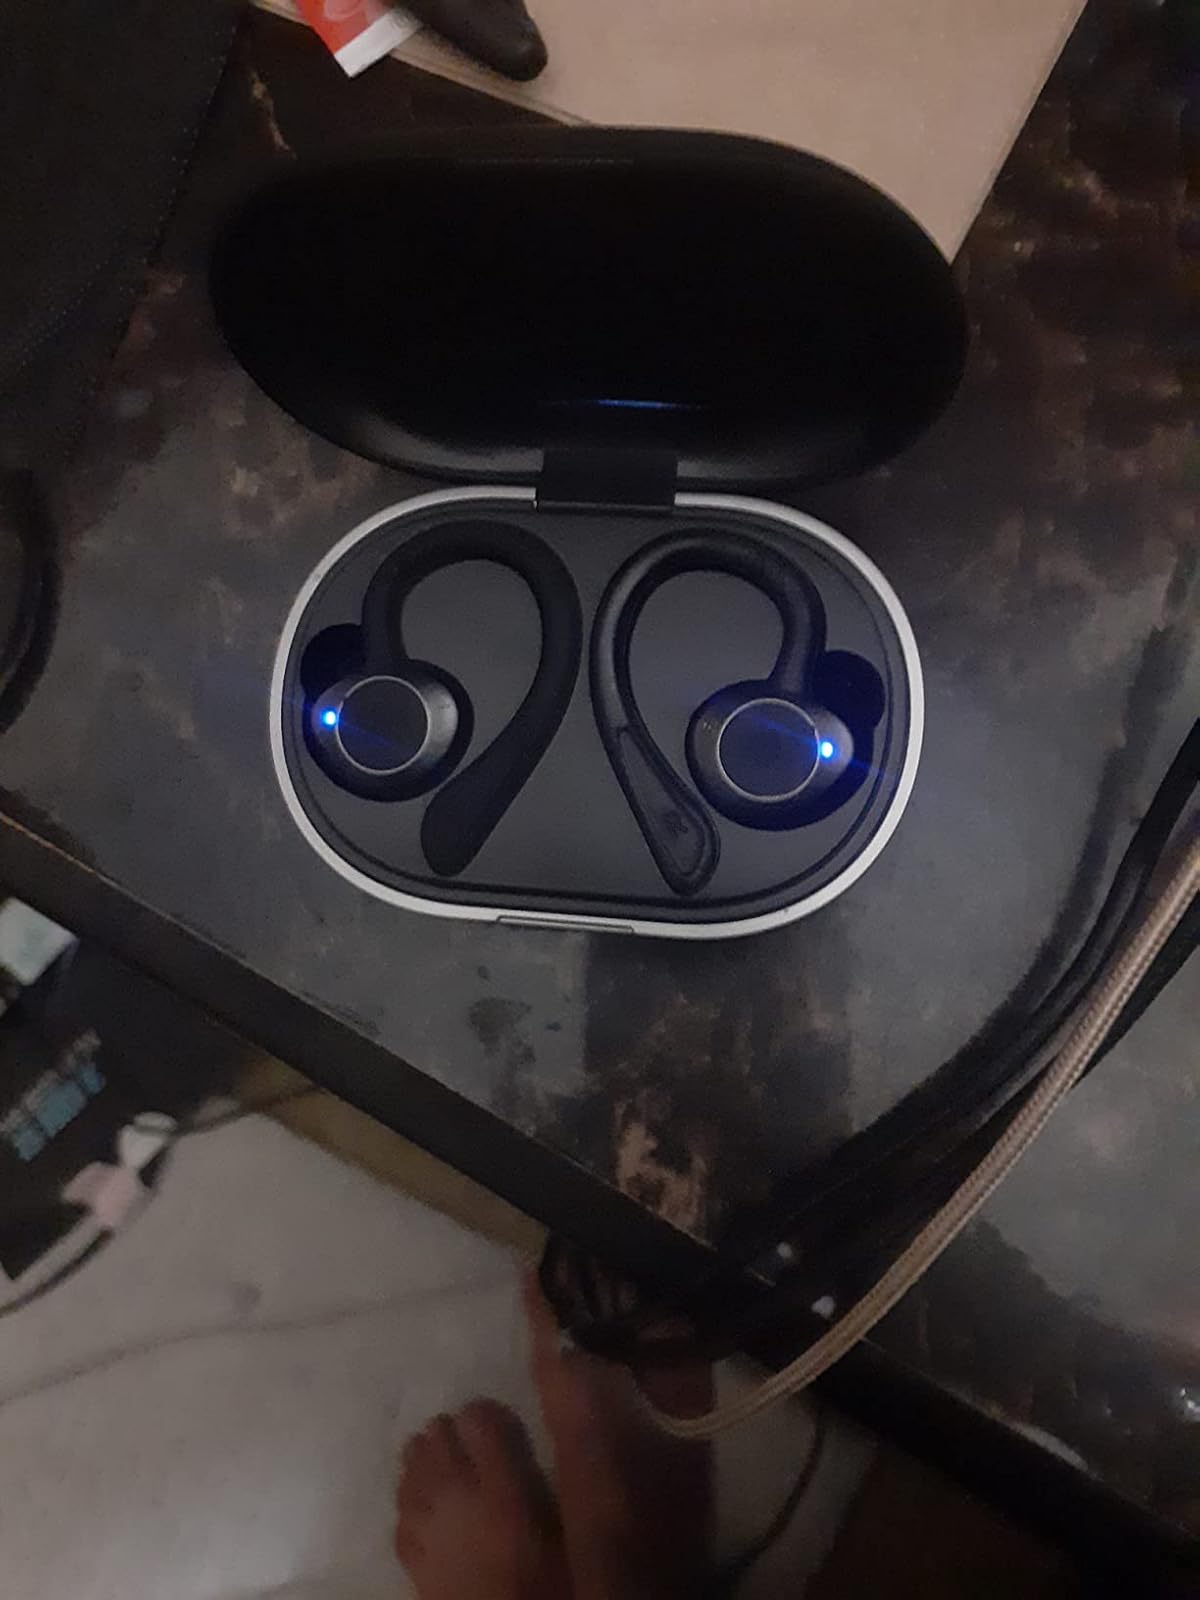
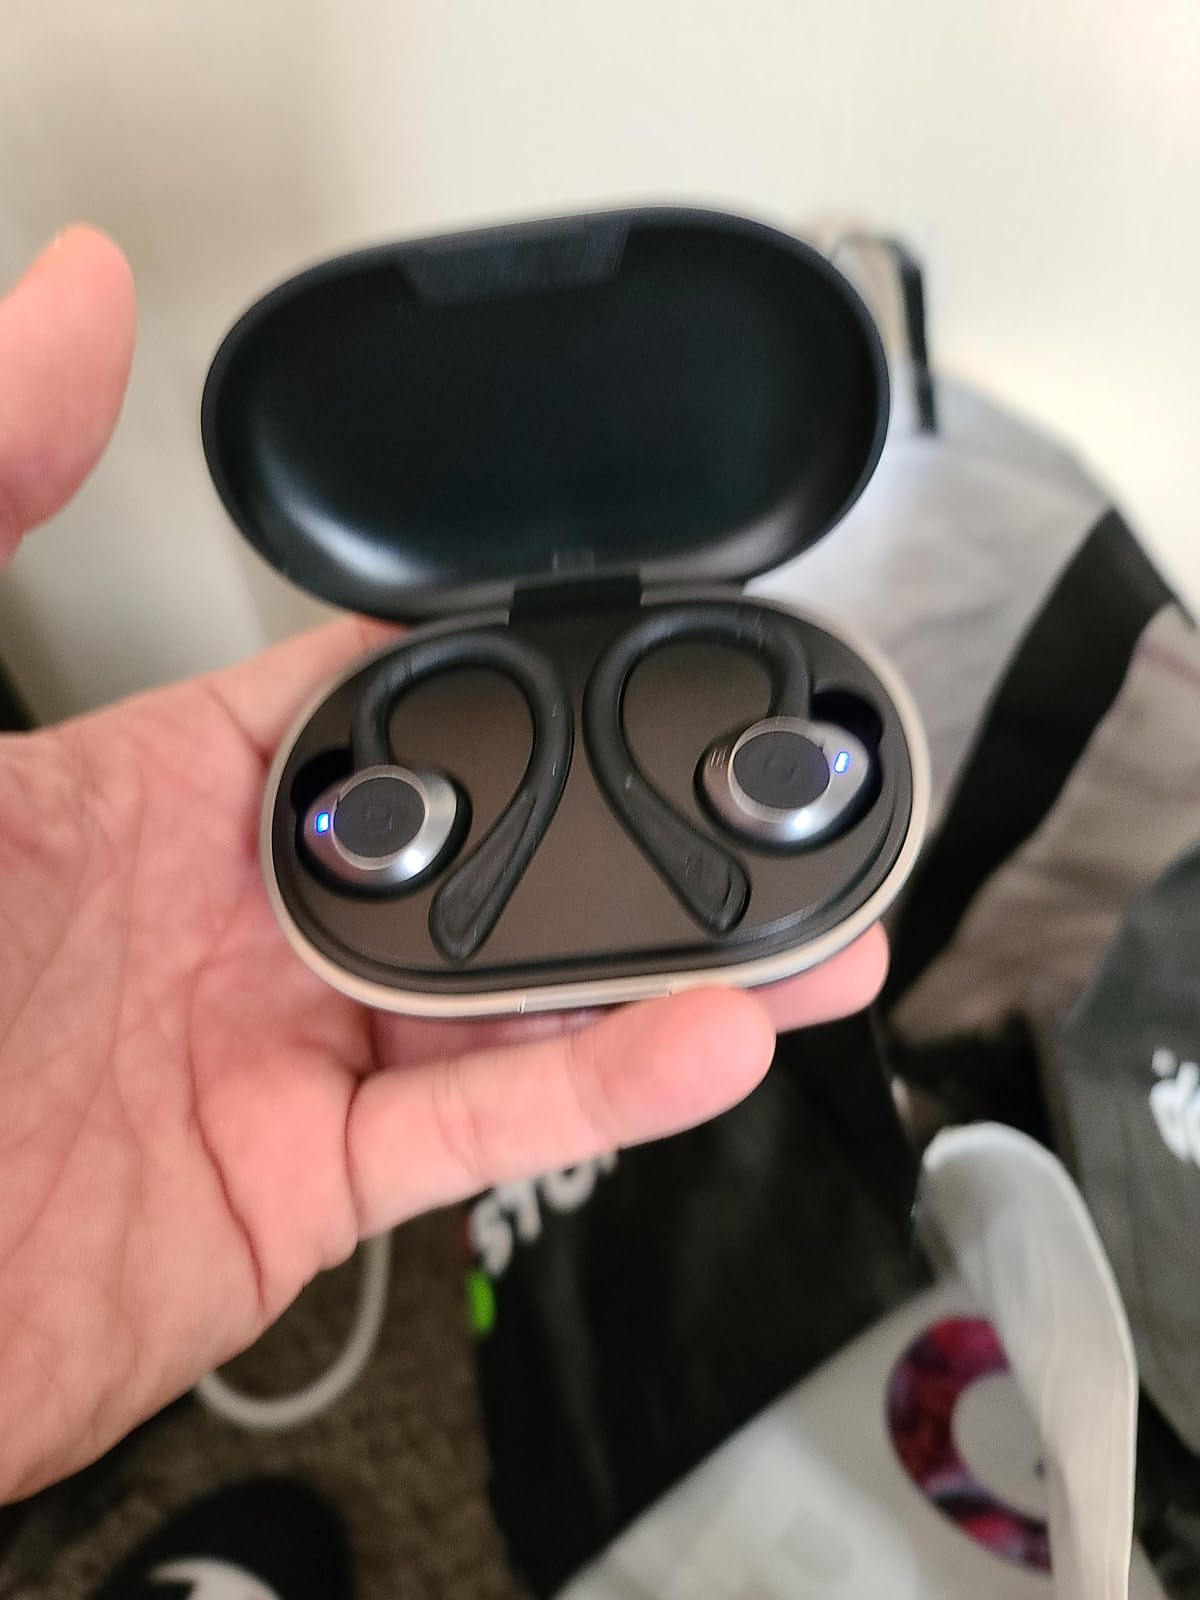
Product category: earbuds
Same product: yes